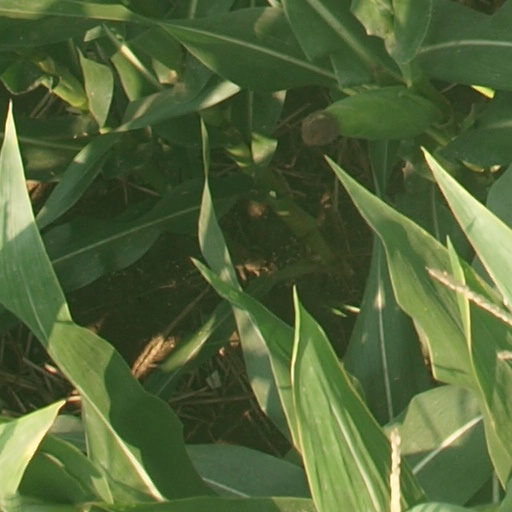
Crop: maize; corn